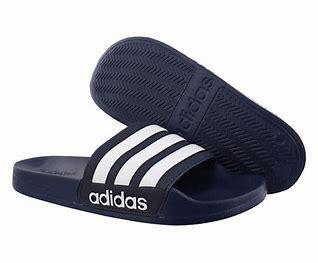
Brand: Adidas
Model: Adilette Shower